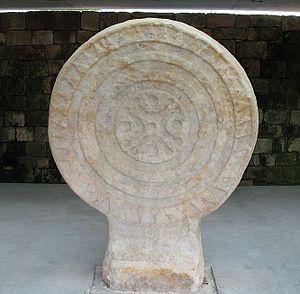
La mythologie cantabre constitue le fonds des croyances des Cantabres qui vivaient dans l'actuelle Cantabrie. Cette mythologie partage depuis ses origines de grandes connexions avec les mythologies celtique et romaine qui présentent des similitudes avec les légendes et traditions de la côte Cantabrique. Généralement, la signification première des mythes, qui étaient transmis oralement de père en fils, s'est trouvée affaiblie soit en raison d'une perte du sens profond, soit parce que les auteurs classiques n'ont pas pu saisir l'ensemble de la richesse populaire et du contexte des mentalités d'alors ; ces auteurs préférant se concentrer sur les cultes et les divinités qui trouvaient un écho dans leur propre mythologie. D'autre part, la romanisation puis l'avènement de la chrétienté ont transformé le sens et la représentation de ces rites païens, de nombreux cas relevant du syncrétisme religieux.